Lilo Milchsack

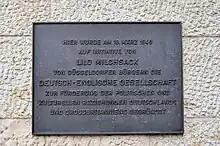
A bronze plaque in Düsseldorf which commemorates the founding of the Deutsch-Britische Gesellschaft society – The Bridge

This organisation created the Königswinter Conference in 1950 which is an annual conference for decision makers from both countries. The conference, and its successors, took its name from the German riverside town of Königswinter where the first fourteen were located at the Adam-Stegerwald-Haus. The cost of the conference was partly met by Milchsack and her husband. The conference was chaired by Birley and later by Milchsack. The conference attracted Hans von Herwarth, ex soldier, General Fridolin von Senger und Etterlin, future German President Richard von Weizsäcker and other leading German decision makers as well as leading British politicians like Denis Healey, Richard Crossman and the journalist Robin Day.